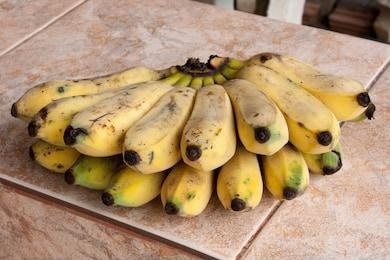
Label: banana